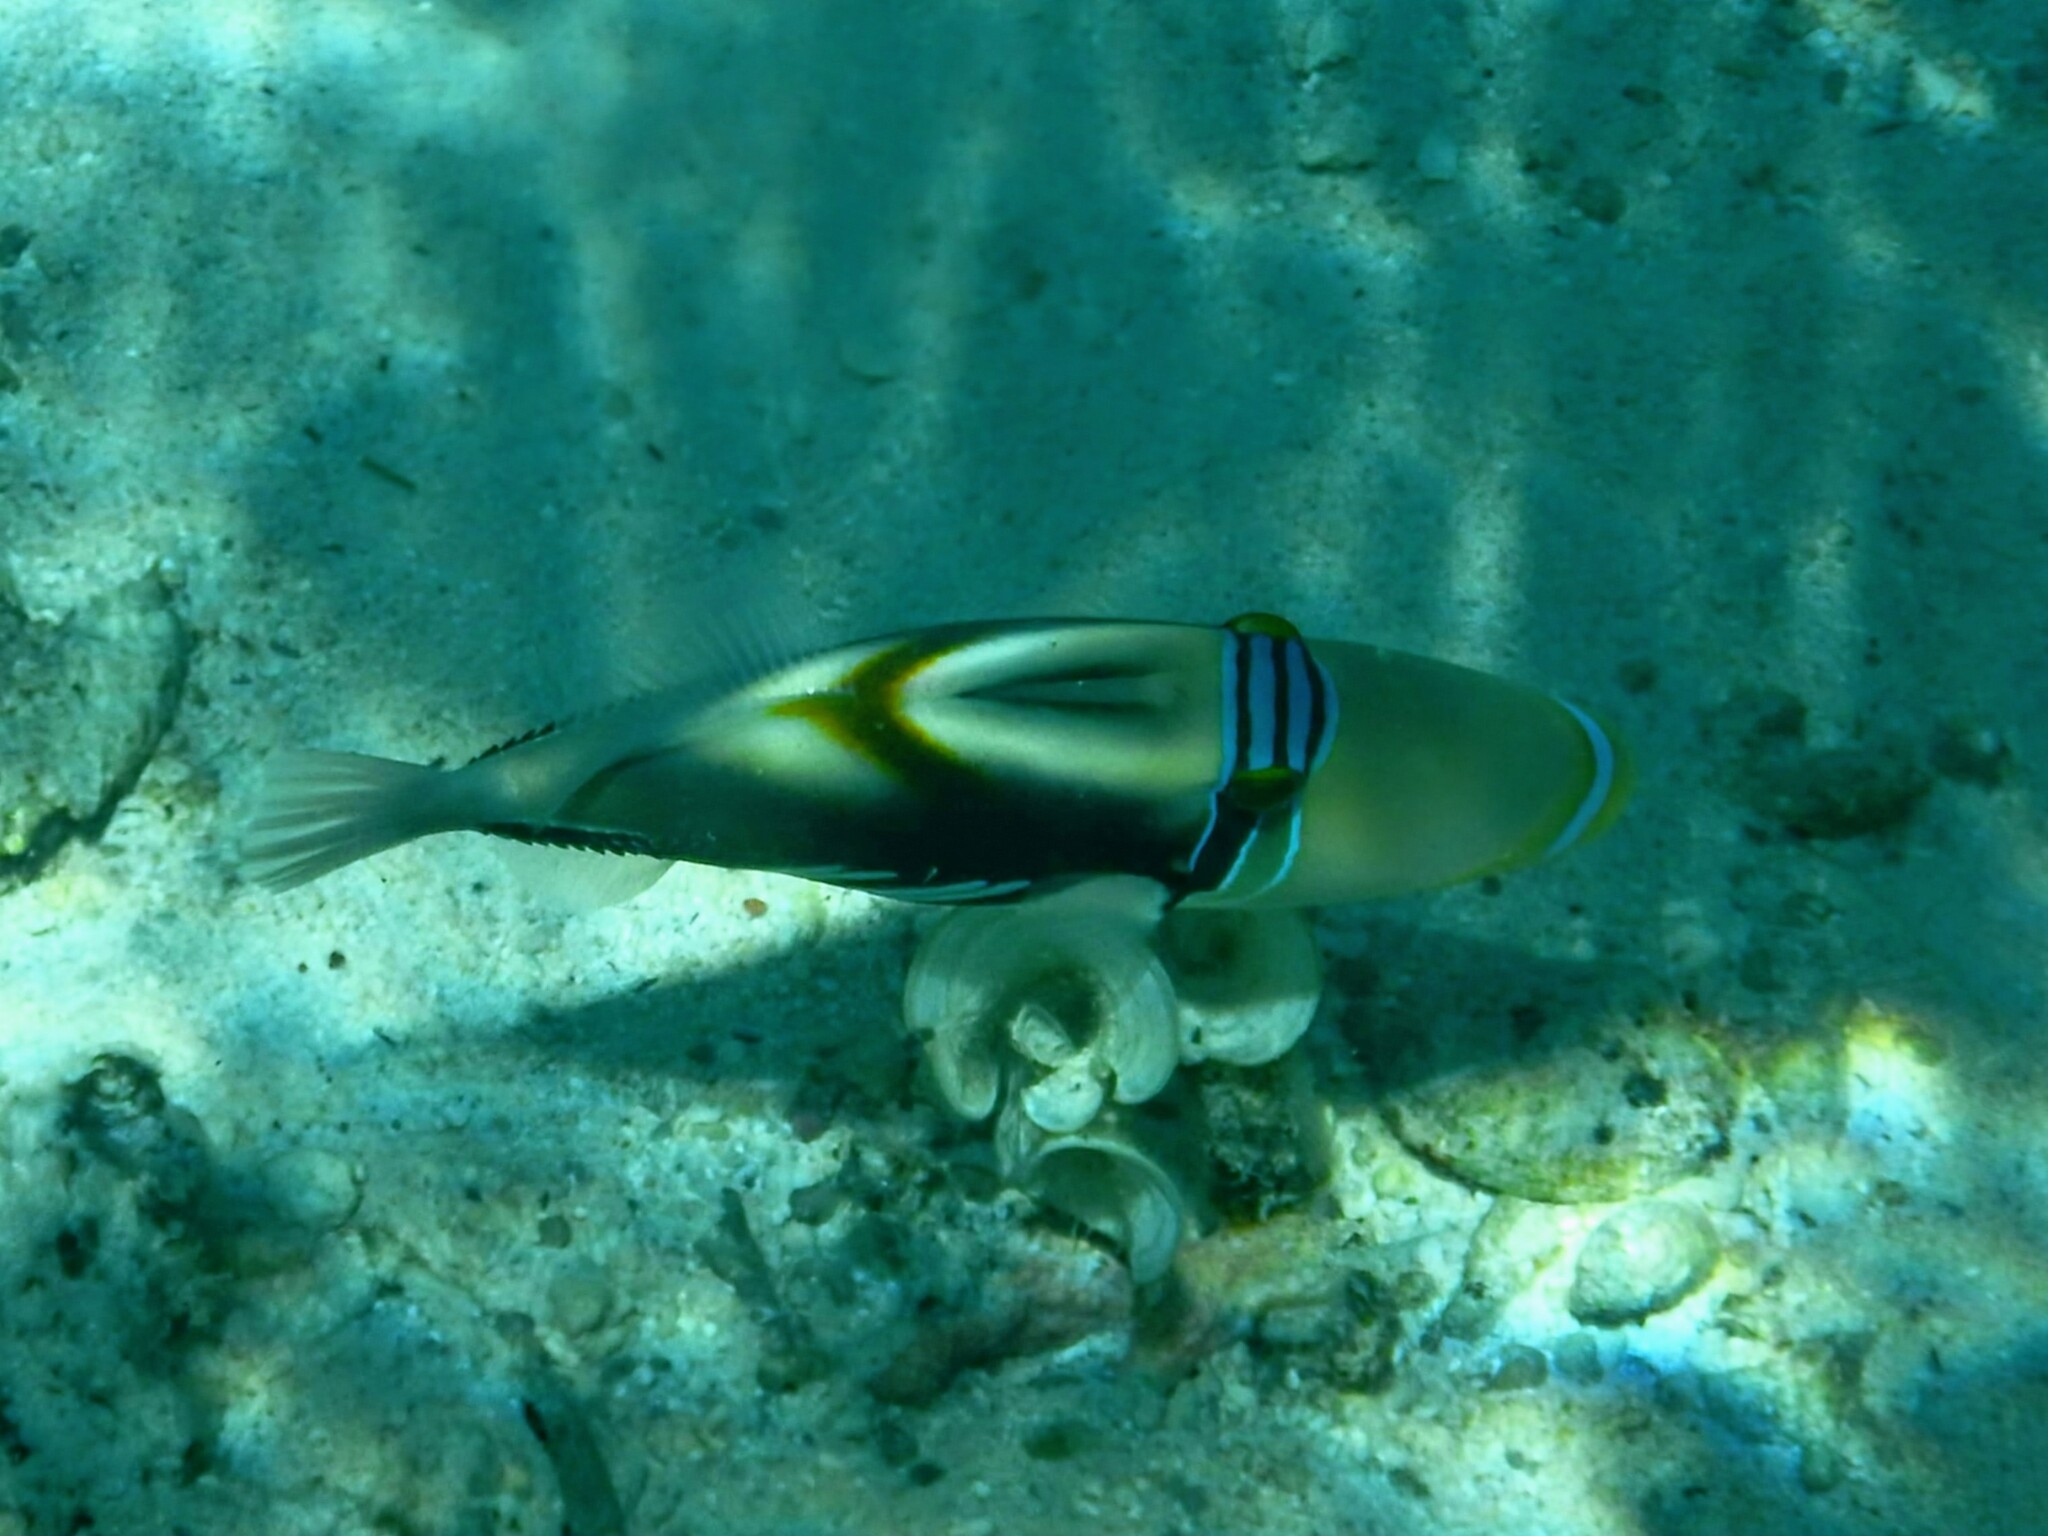
Rhinecanthus aculeatus (Lagoon Triggerfish)